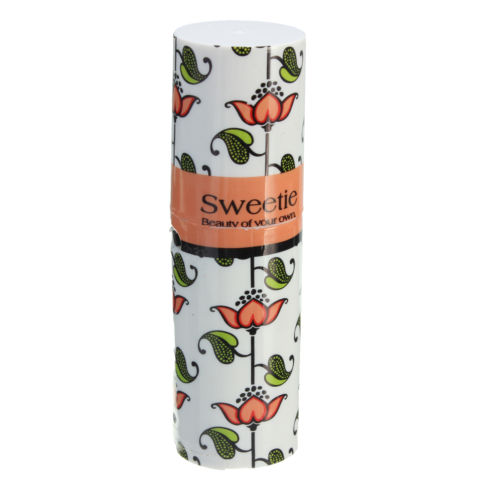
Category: fan